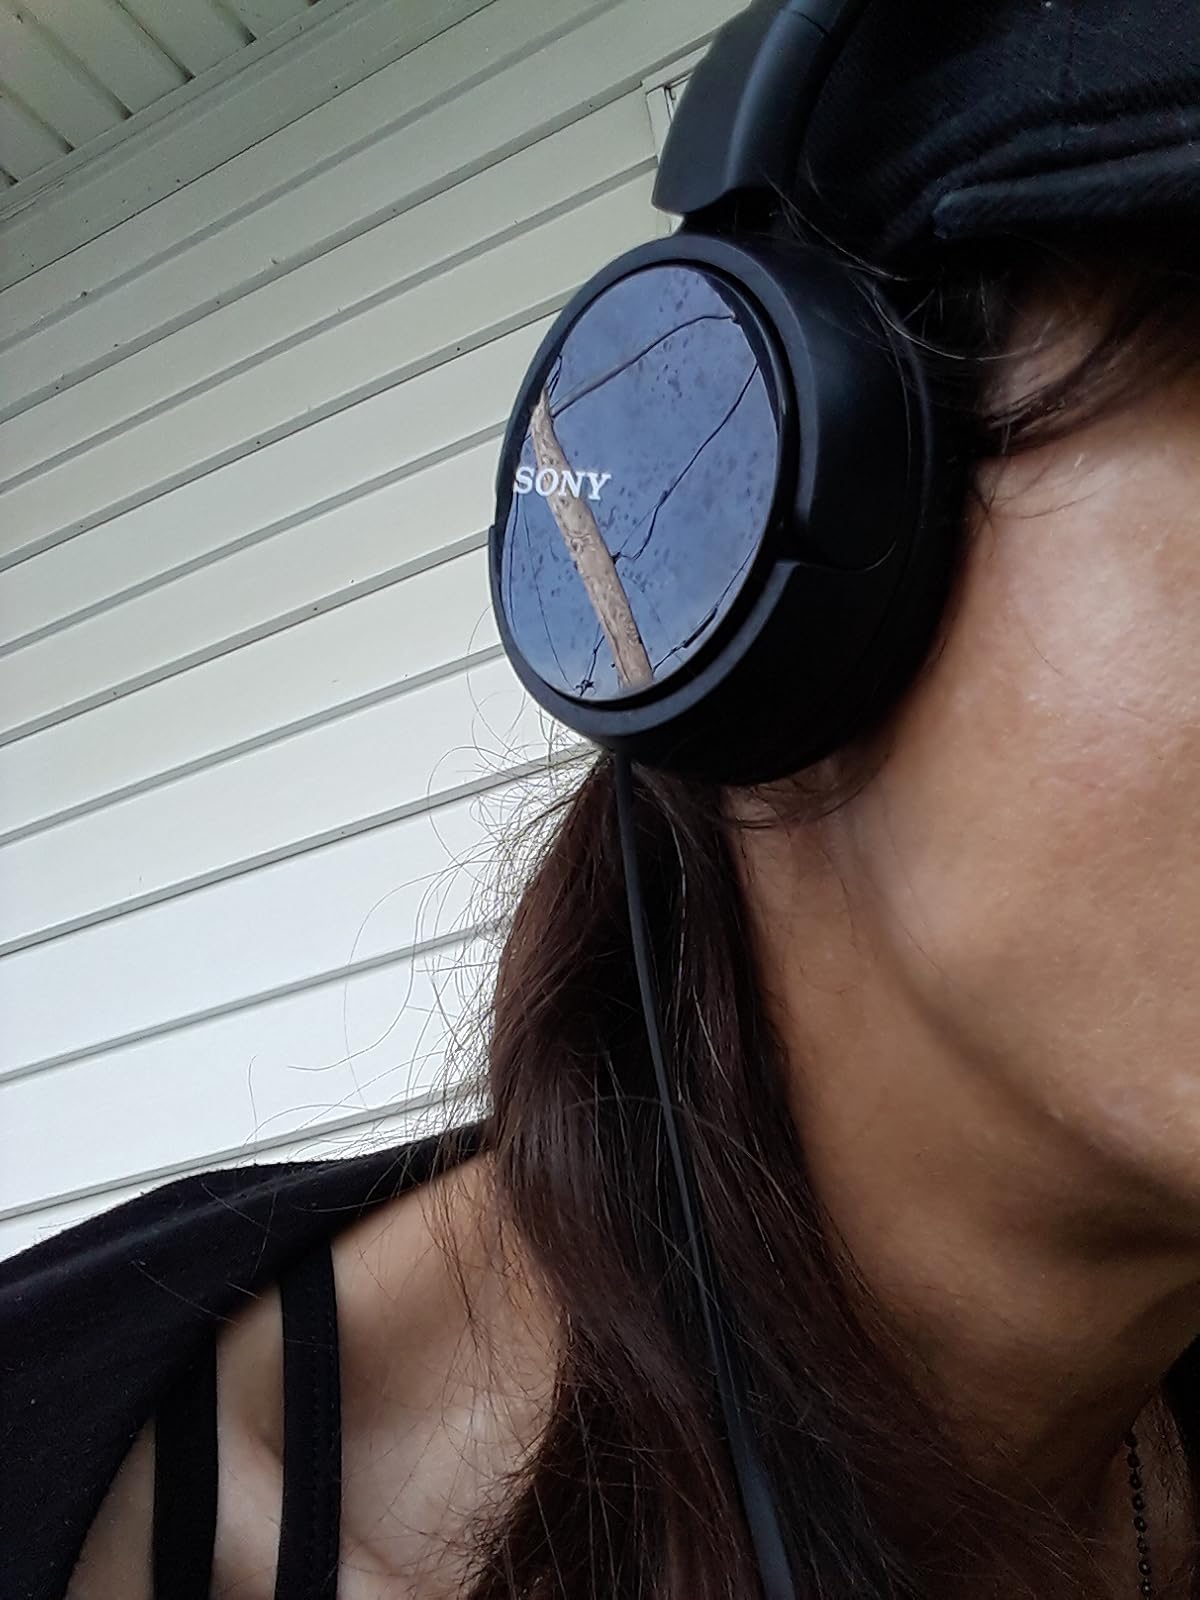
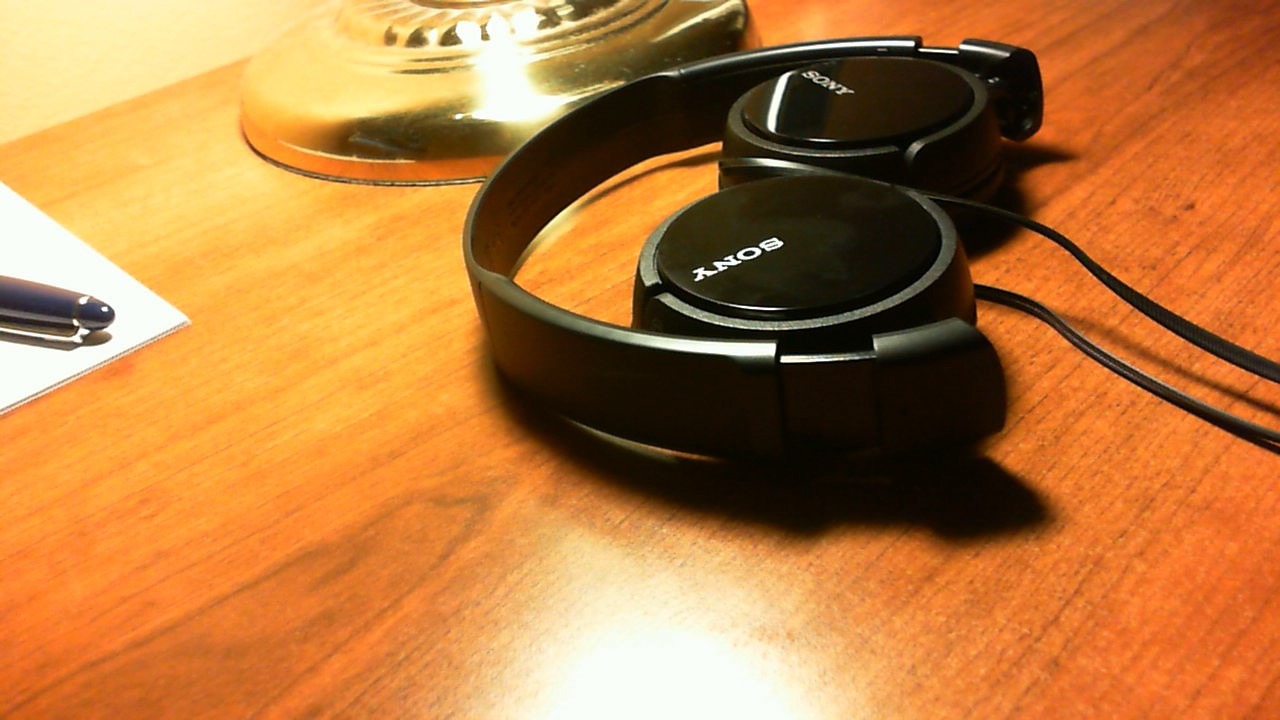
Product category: headphones
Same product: yes